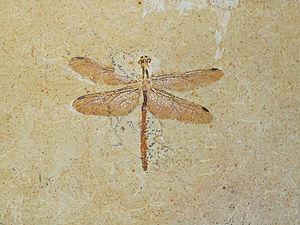
Cordulagomphus spec., Proterogomphidae
Un fossile est le reste d'un animal ou d'un végétal, généralement minéralisé, ou bien son simple moulage, conservé dans une roche sédimentaire. Les fossiles et les processus de fossilisation sont étudiés principalement dans le cadre de la paléontologie, mais aussi dans ceux de la géologie, de la préhistoire humaine et de l'archéologie.
Les anisoptères constituent un sous-ordre d'insectes odonates. Ils sont caractérisés par de larges yeux composés très développés généralement joints au-dessus de la tête et un corps allongé. Les ailes antérieures et postérieures sont de formes différentes et au repos, restent dans une position perpendiculaire au corps. Dans le langage courant, les anisoptères sont appelés libellules tandis que les zygoptères sont appelés demoiselles.